Books of Jeu

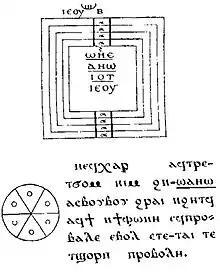
A page from the 1st book of Jeu

The Books of Jeu are two Gnostic texts. Though independent works, both the First Book of Jeu and the Second Book of Jeu appear, in Sahidic Coptic, in the Bruce Codex. They are a combination of a gospel and an esoteric revelation; the work professes to record conversations Jesus had with both the male apostles and his female disciples, and the secret knowledge (gnosis) revealed in these conversations.